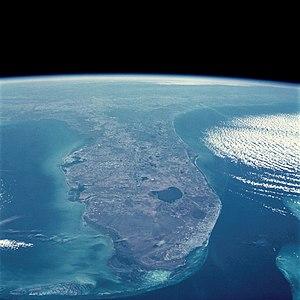
La Gold Coast est une région du Sud-Est de la Floride aux États-Unis qui s’étend de la métropole la plus peuplée, Miami, jusqu'à Palm Beach, en bordure de l'océan Atlantique.